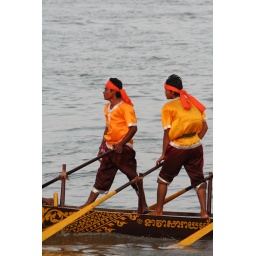
In the boat race, part of the water festival in Phnom Penh.